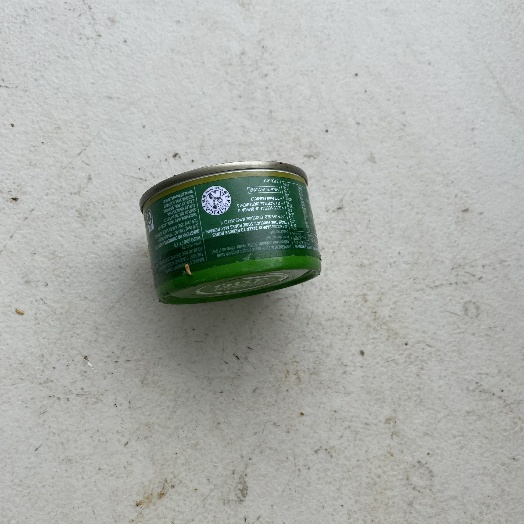
Label: Metal